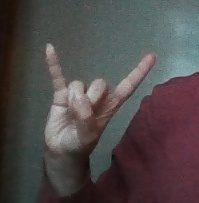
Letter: la